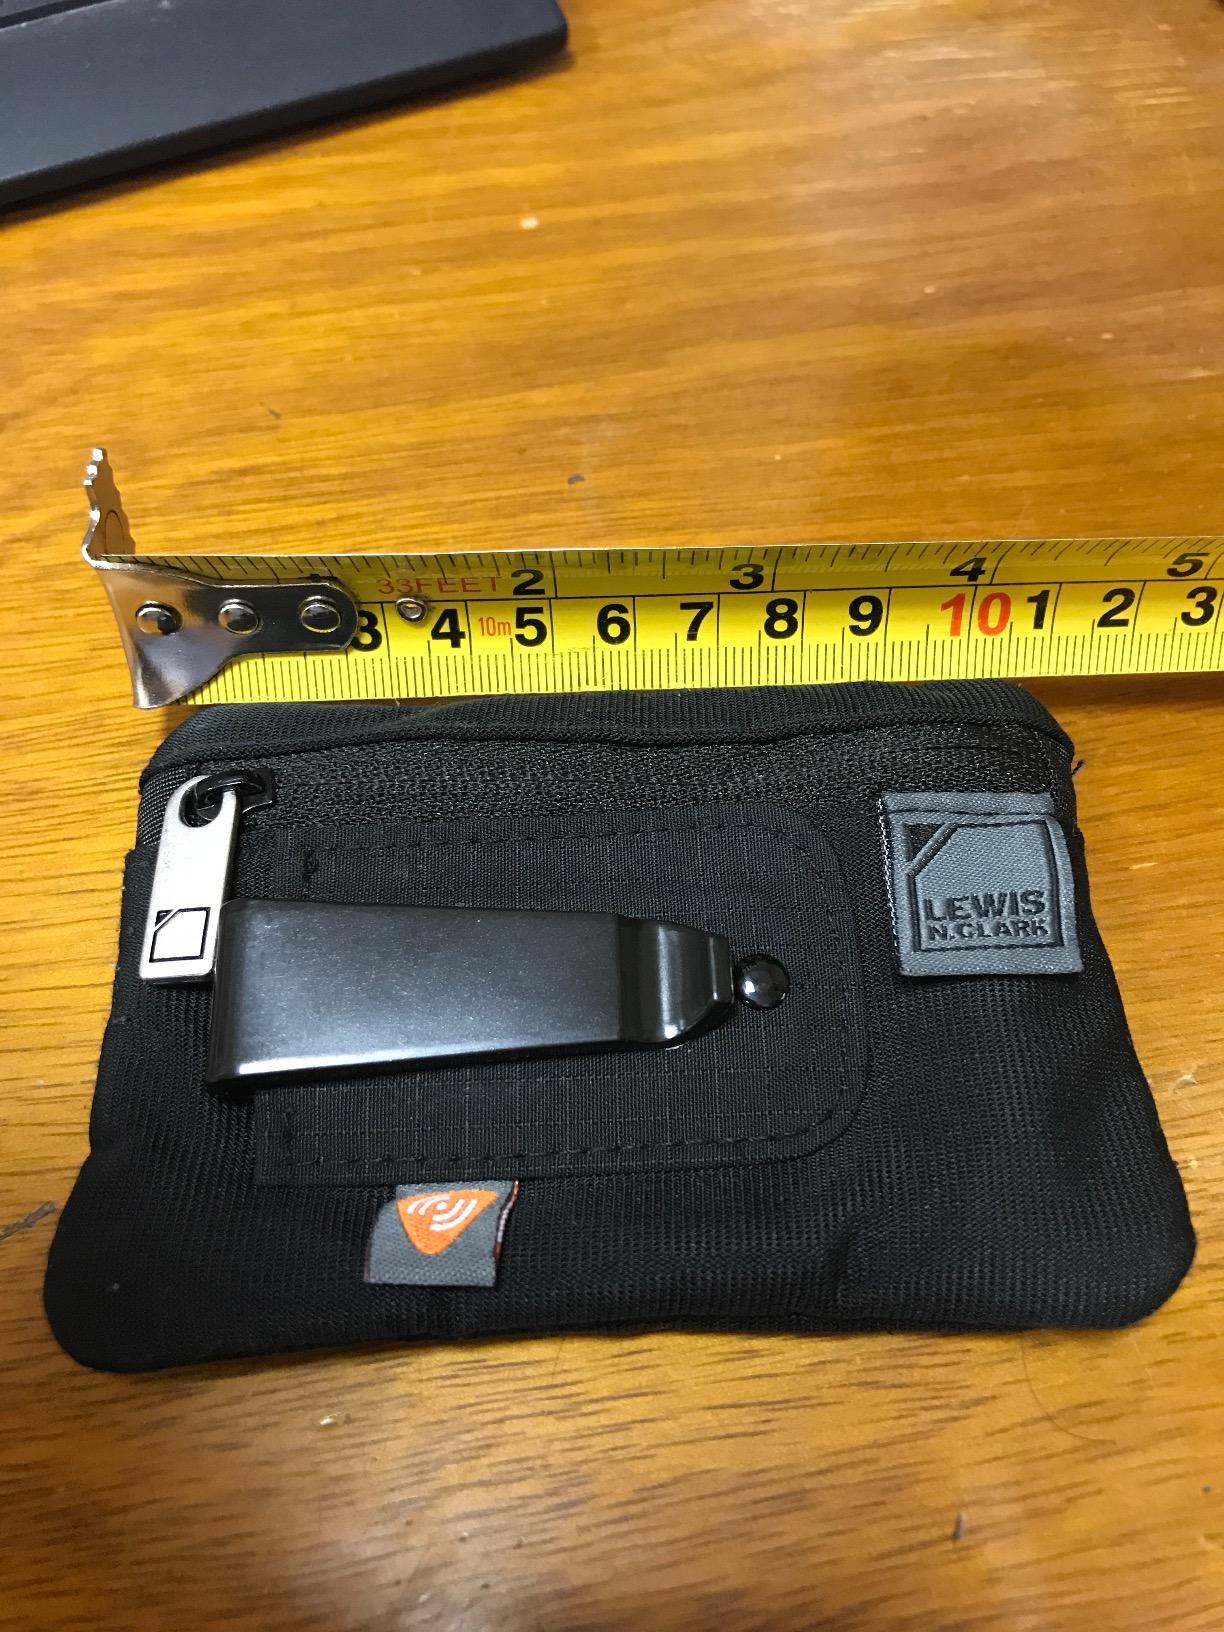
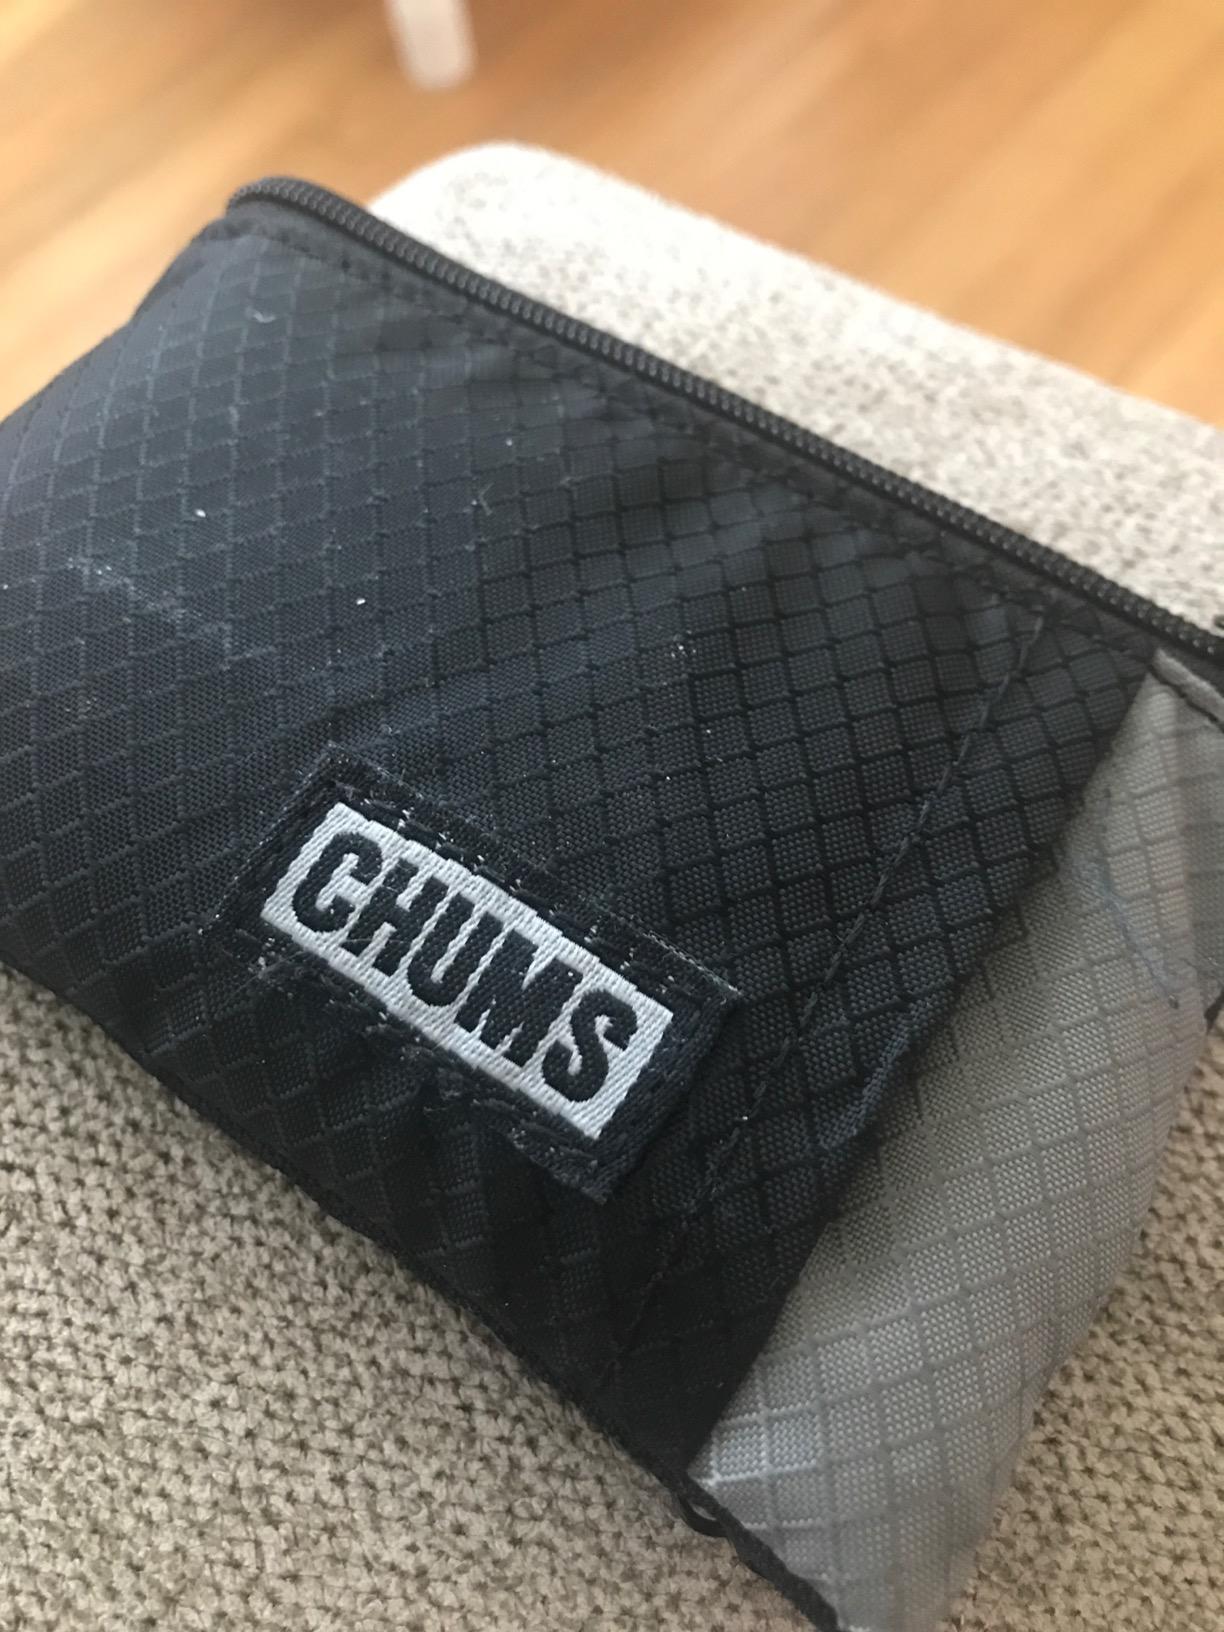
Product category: accessories_wallet
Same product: no